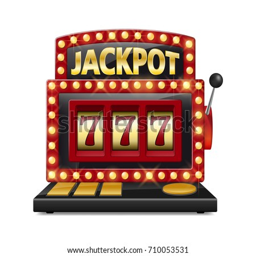
red slot machine wins the jackpot isolated on white background .